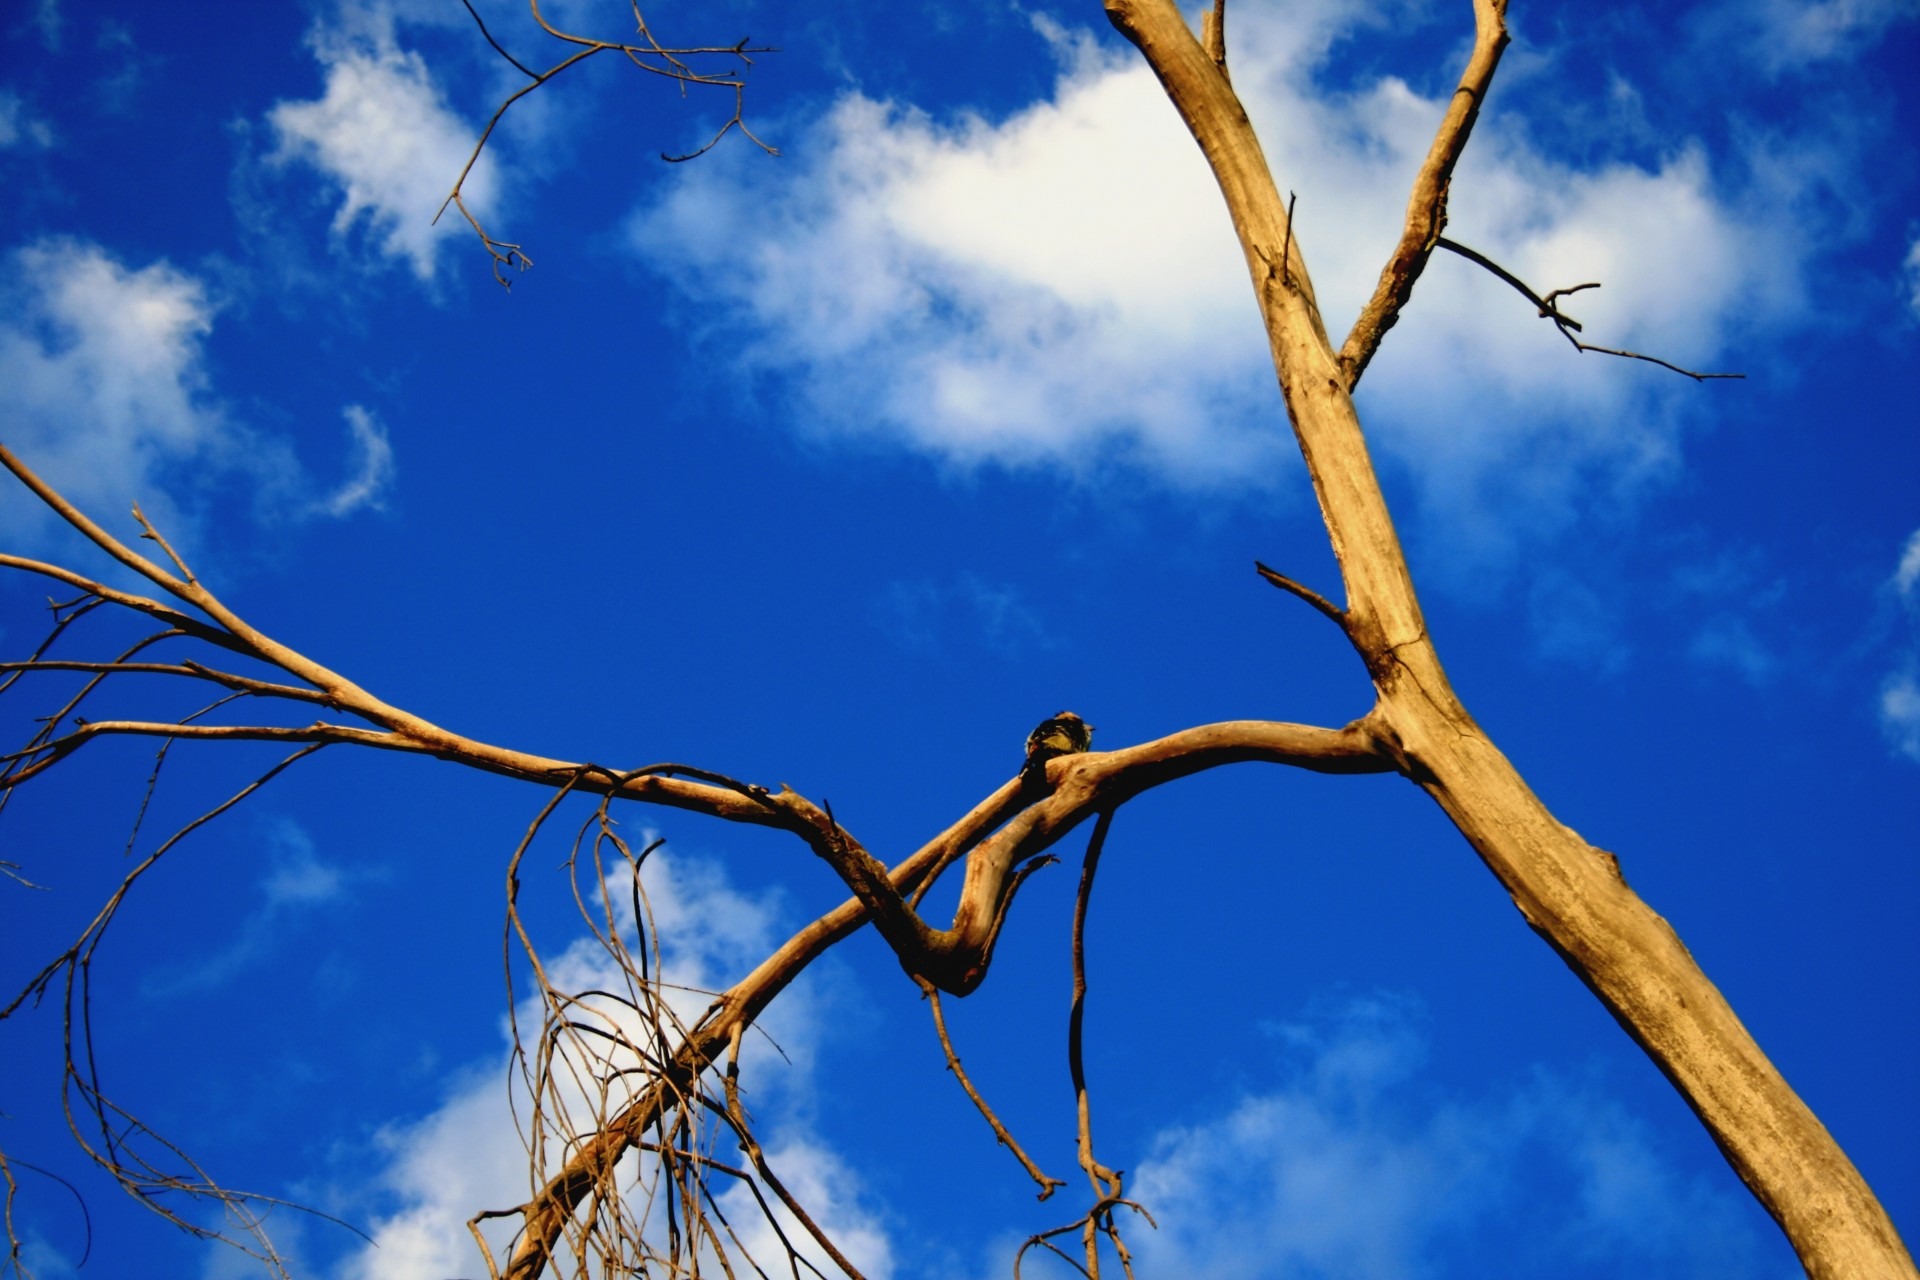
tree, nature, grass, branch, glowing, cloud, plant, sky, sunset, sunlight, leaf, flower, wind, trunk, blue, bare, twig, branches, birdie, golden light, grass family, plant stem, woody plant, very blue sky